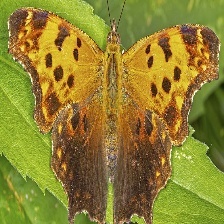
Species: QUESTION MARK
Butterfly family (ImageNet category): admiral